Question: Please indicate a possible affordance area of the drink_with_bottle that can be used for holding
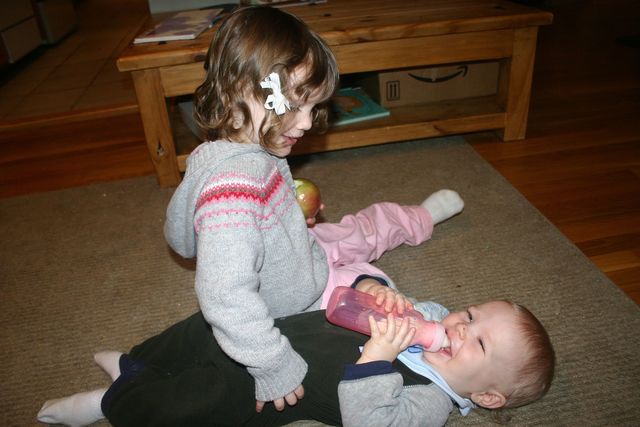
Answer: [317.5, 284.5, 451.5, 349.5]